105 series

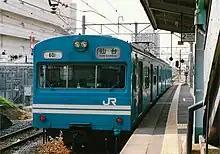
Senseki Line 2-car set, 1992

In March 1987, four former 103 series air-conditioned driving cars were converted to become 2-car 105 series sets for use on the Senseki Line in the Sendai area. These sets retained the original non-gangwayed 103 series cab ends.